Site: brandenburg
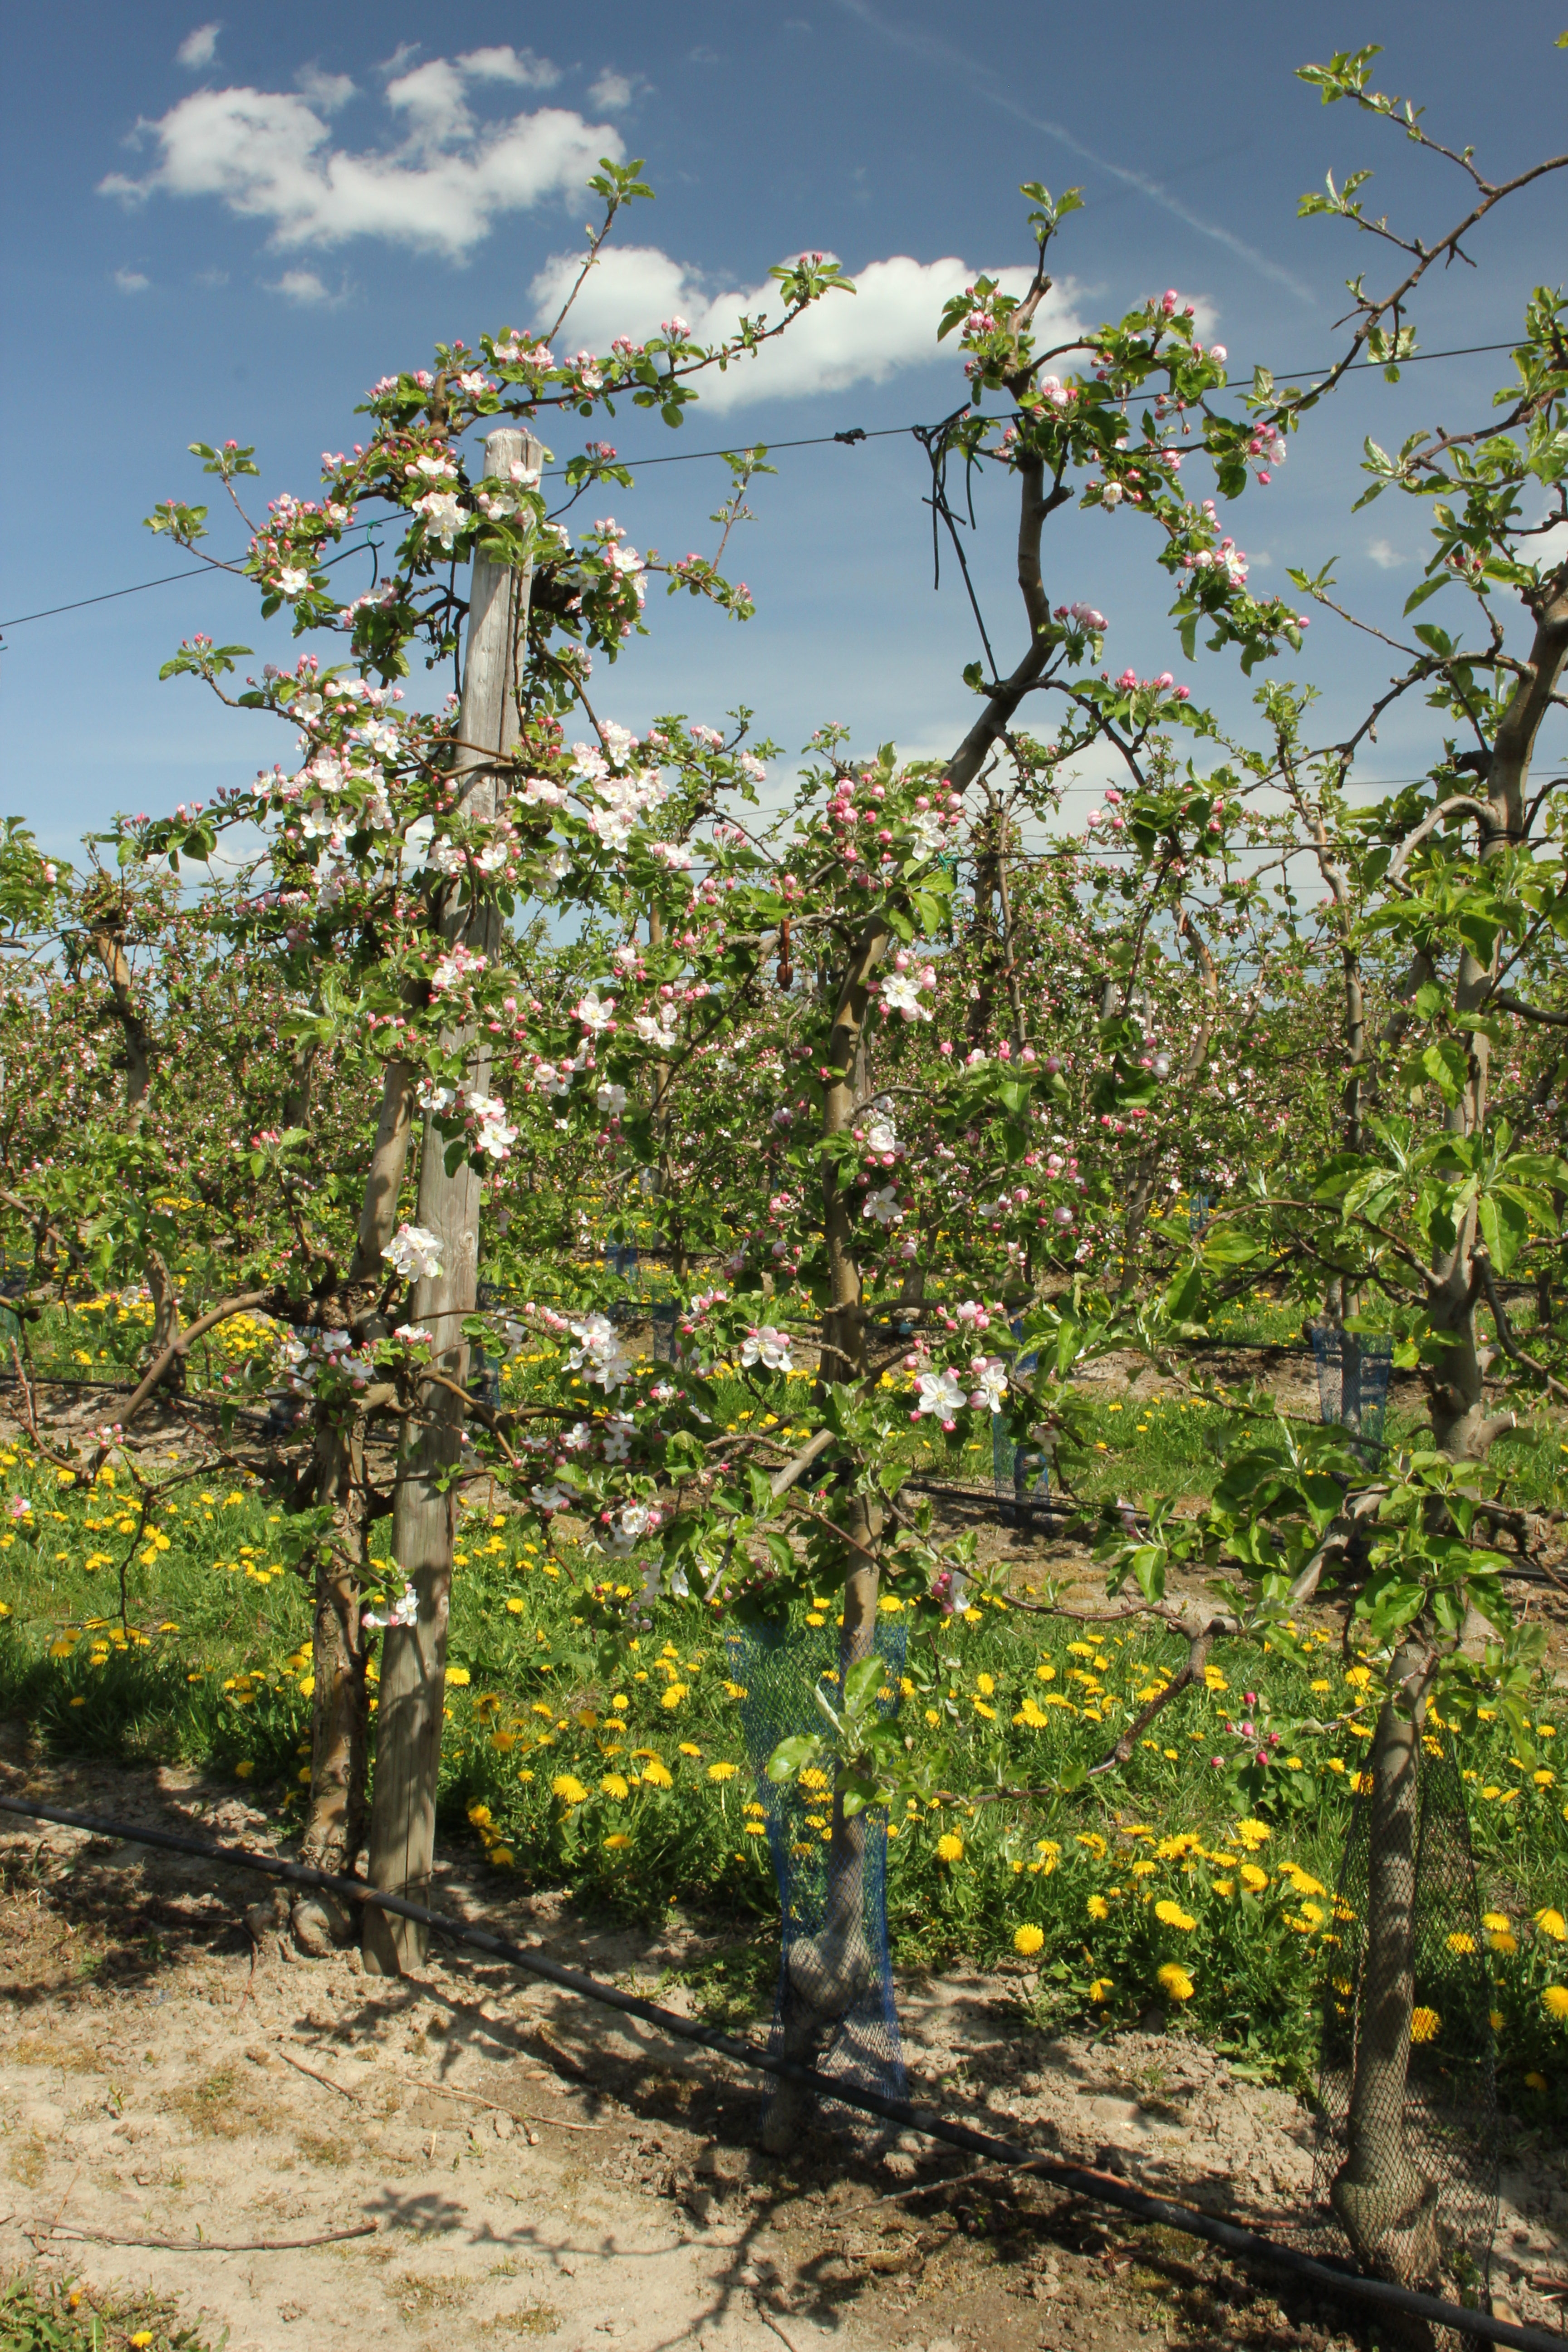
Growth stage (BBCH 57): Inflorescence emergence